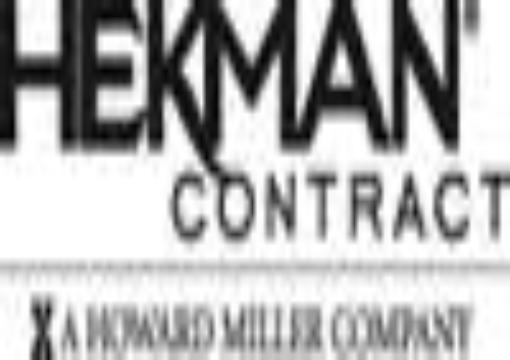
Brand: hekman
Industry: Necessities